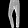
Label: Trouser